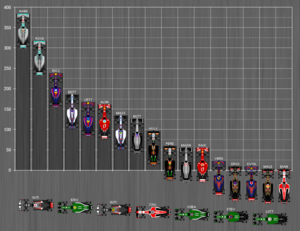
Le championnat du monde de Formule 1 2014, 65ᵉ édition du championnat du monde des pilotes de Formule 1, comporte dix-neuf Grands Prix. Il commence à Melbourne le 16 mars et s'achève à Abou Dabi le 23 novembre. Il est notamment marqué par l'adoption de nouveaux règlements techniques et sportifs : les moteurs V8 atmosphériques des monoplaces sont remplacés par des moteurs V6 turbocompressés à double système de récupération d'énergie ; l'attribution des points est doublée pour la dernière manche du championnat à Abou Dabi ; les pilotes gardent les mêmes numéros d'une saison sur l'autre, sauf le nᵒ 1 attribué au champion du monde ; le Grand Prix d'Autriche fait son retour au calendrier et un nouveau Grand Prix est organisé en Russie, à Sotchi.